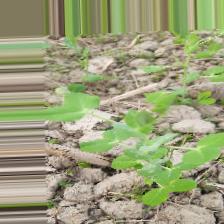
Label: Powdery Mildew